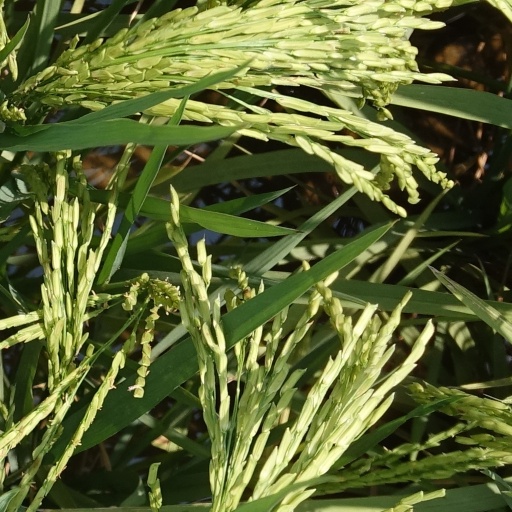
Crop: rice